Hippa adactyla

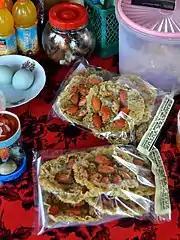
Hippoidea spp. cooked and sold as rice crackers, in southern coasts of Central Java

"Hippa adactyla" occurs in Indo-West Pacific waters: from Madagascar eastward to the Marquesas Islands, northward to Japan (Misaki, Sagami Bay), and southward to Queensland (Australia).